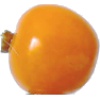
Label: Physalis 1